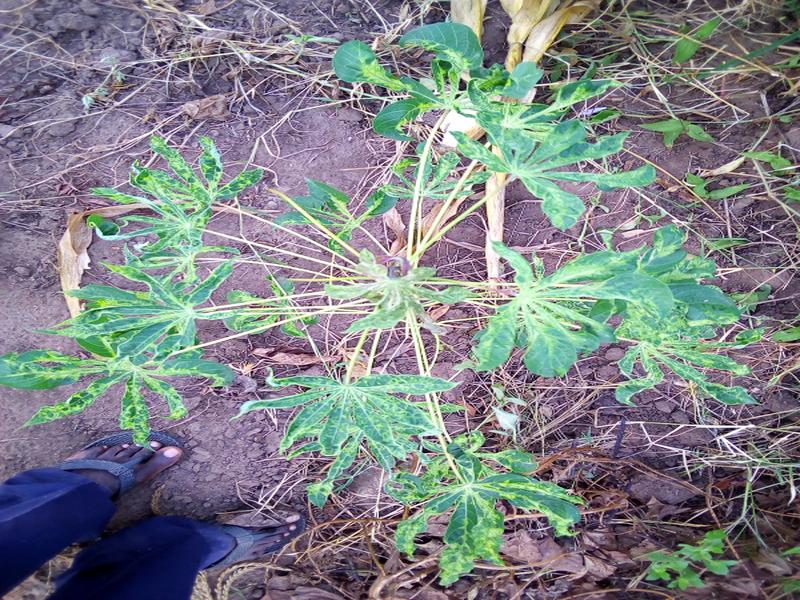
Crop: cassava
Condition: mosaic_disease